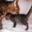
Label: cat